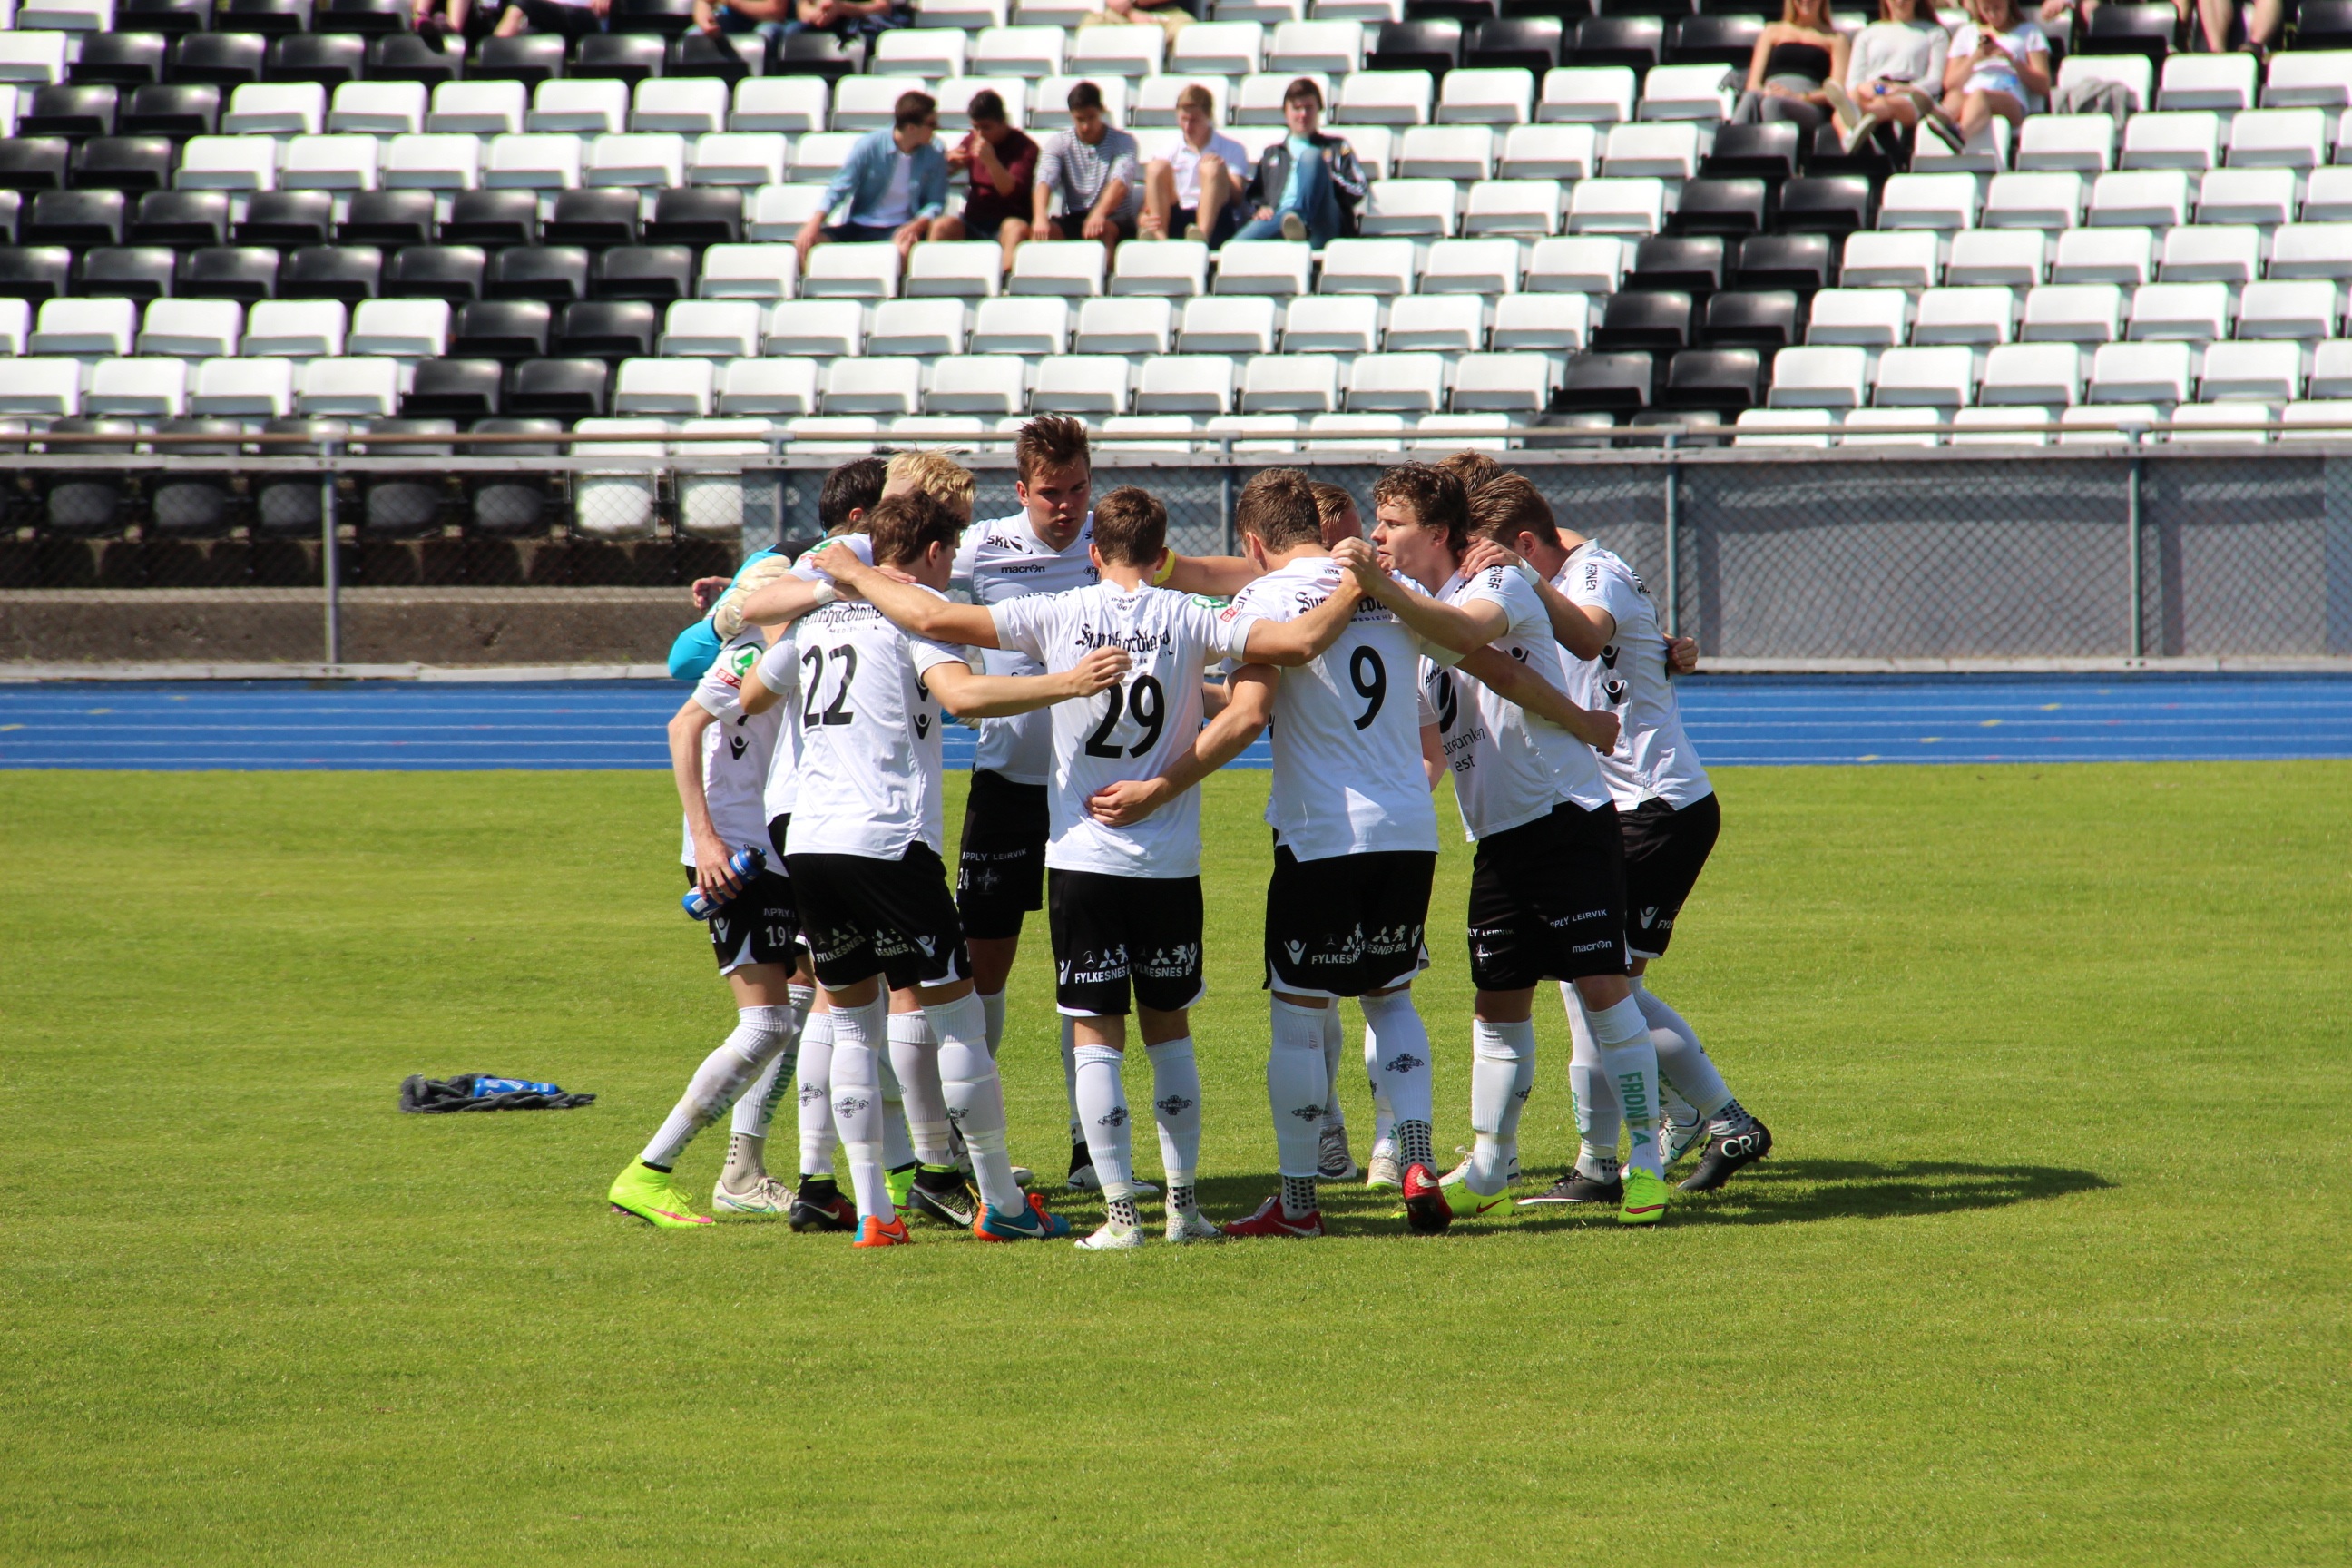
structure, sport, game, soccer, football, stadium, player, team, sports, championship, athletes, tackle, football player, ball game, team sport, sport venue, soccer specific stadium, competition event, arena football, stord